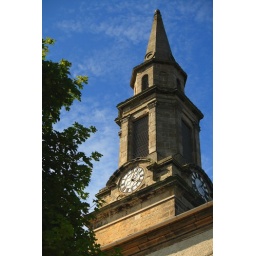
Another shot of St Mary's clock face showing 5 past 4 for ever in this photo.